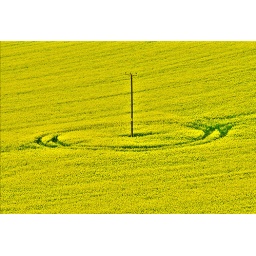
Telegraph pole in a field of Rapeseed